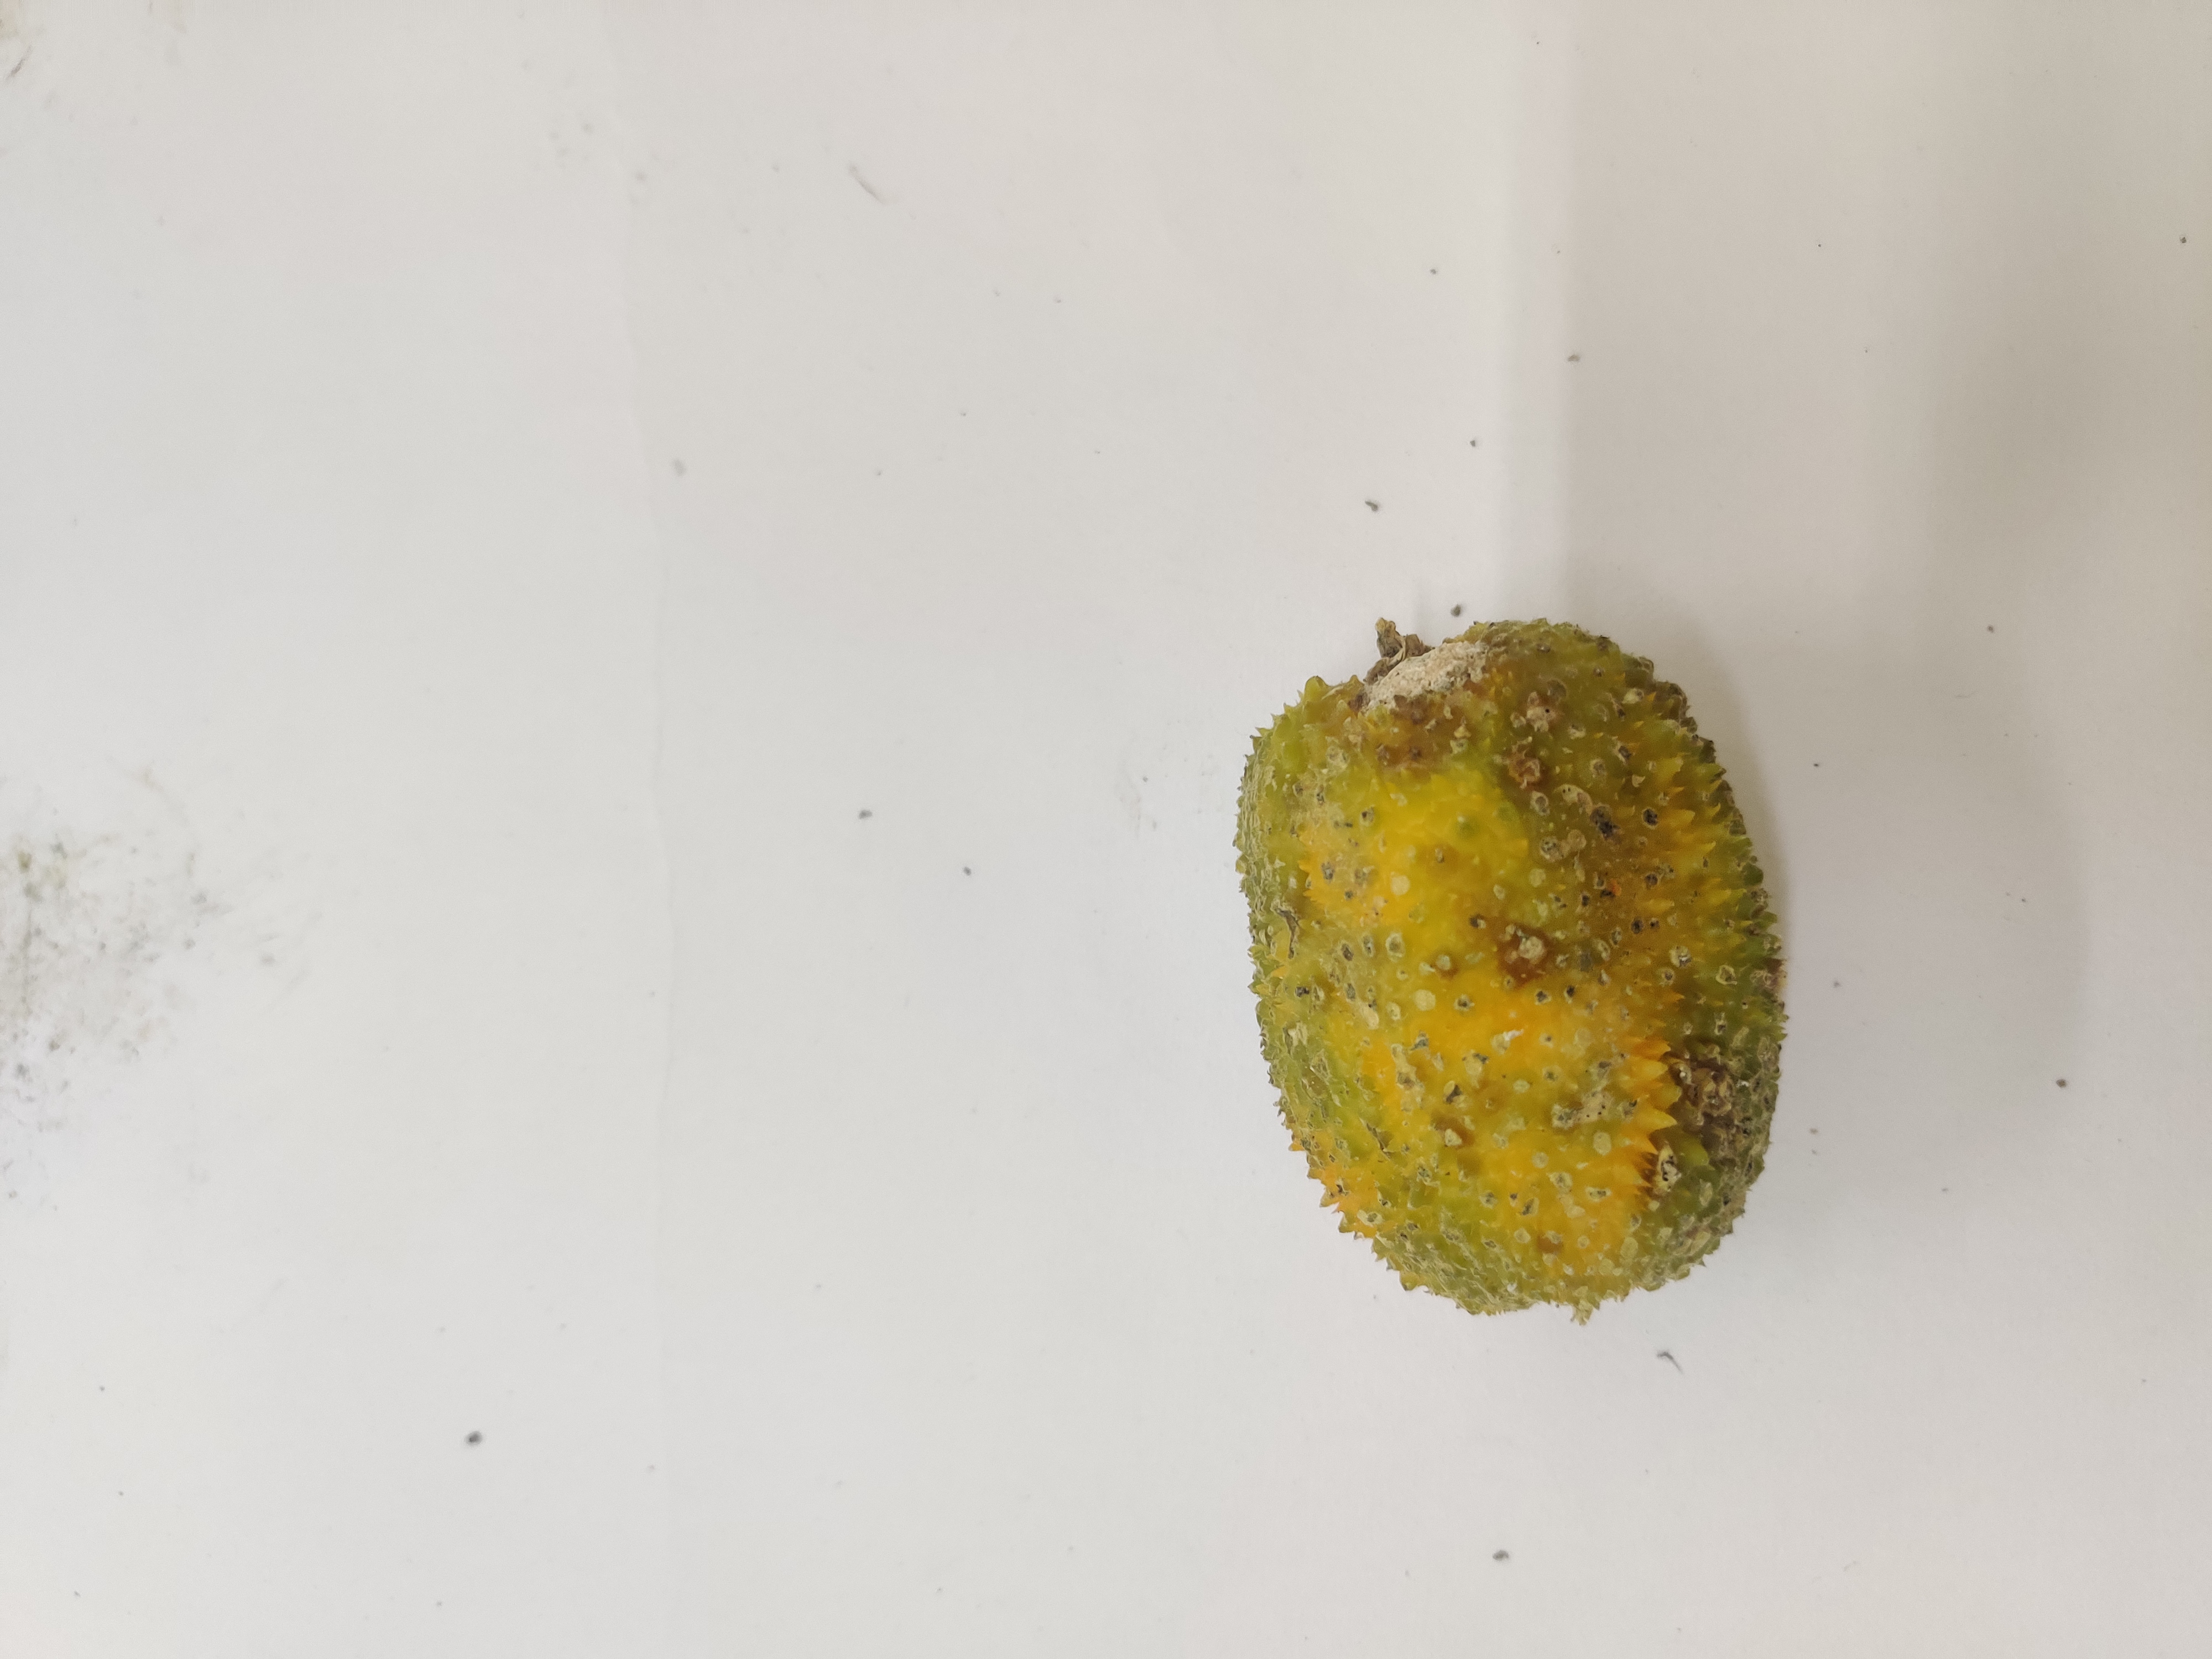
Crop: Spiny Gourd
Condition: Damaged